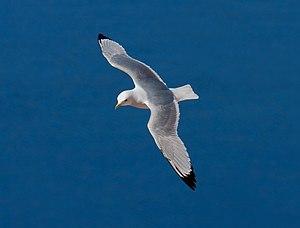
Cette liste de la faune française regroupe les espèces de Charadriiformes peuplant la France métropolitaine.
Les ailes sont les membres supérieurs couvert de plumes des oiseaux. Pour de nombreuses espèces, elles permettent le vol.
La Mouette tridactyle est une espèce d'oiseau de mer de la famille des laridés. Contrairement à la plupart des mouettes et goélands, il s'agit d'une espèce réellement pélagique qui ne s'approche du littoral que pour la reproduction. Celle-ci se déroule généralement au flanc de falaises verticales surplombant directement la mer. Elle ne vit que dans l'hémisphère nord, tant dans le Pacifique que dans l'Atlantique. Avec une population mondiale évaluée à plusieurs millions de couples, il s'agit d'un des oiseaux de mer les plus abondants de l'hémisphère nord.